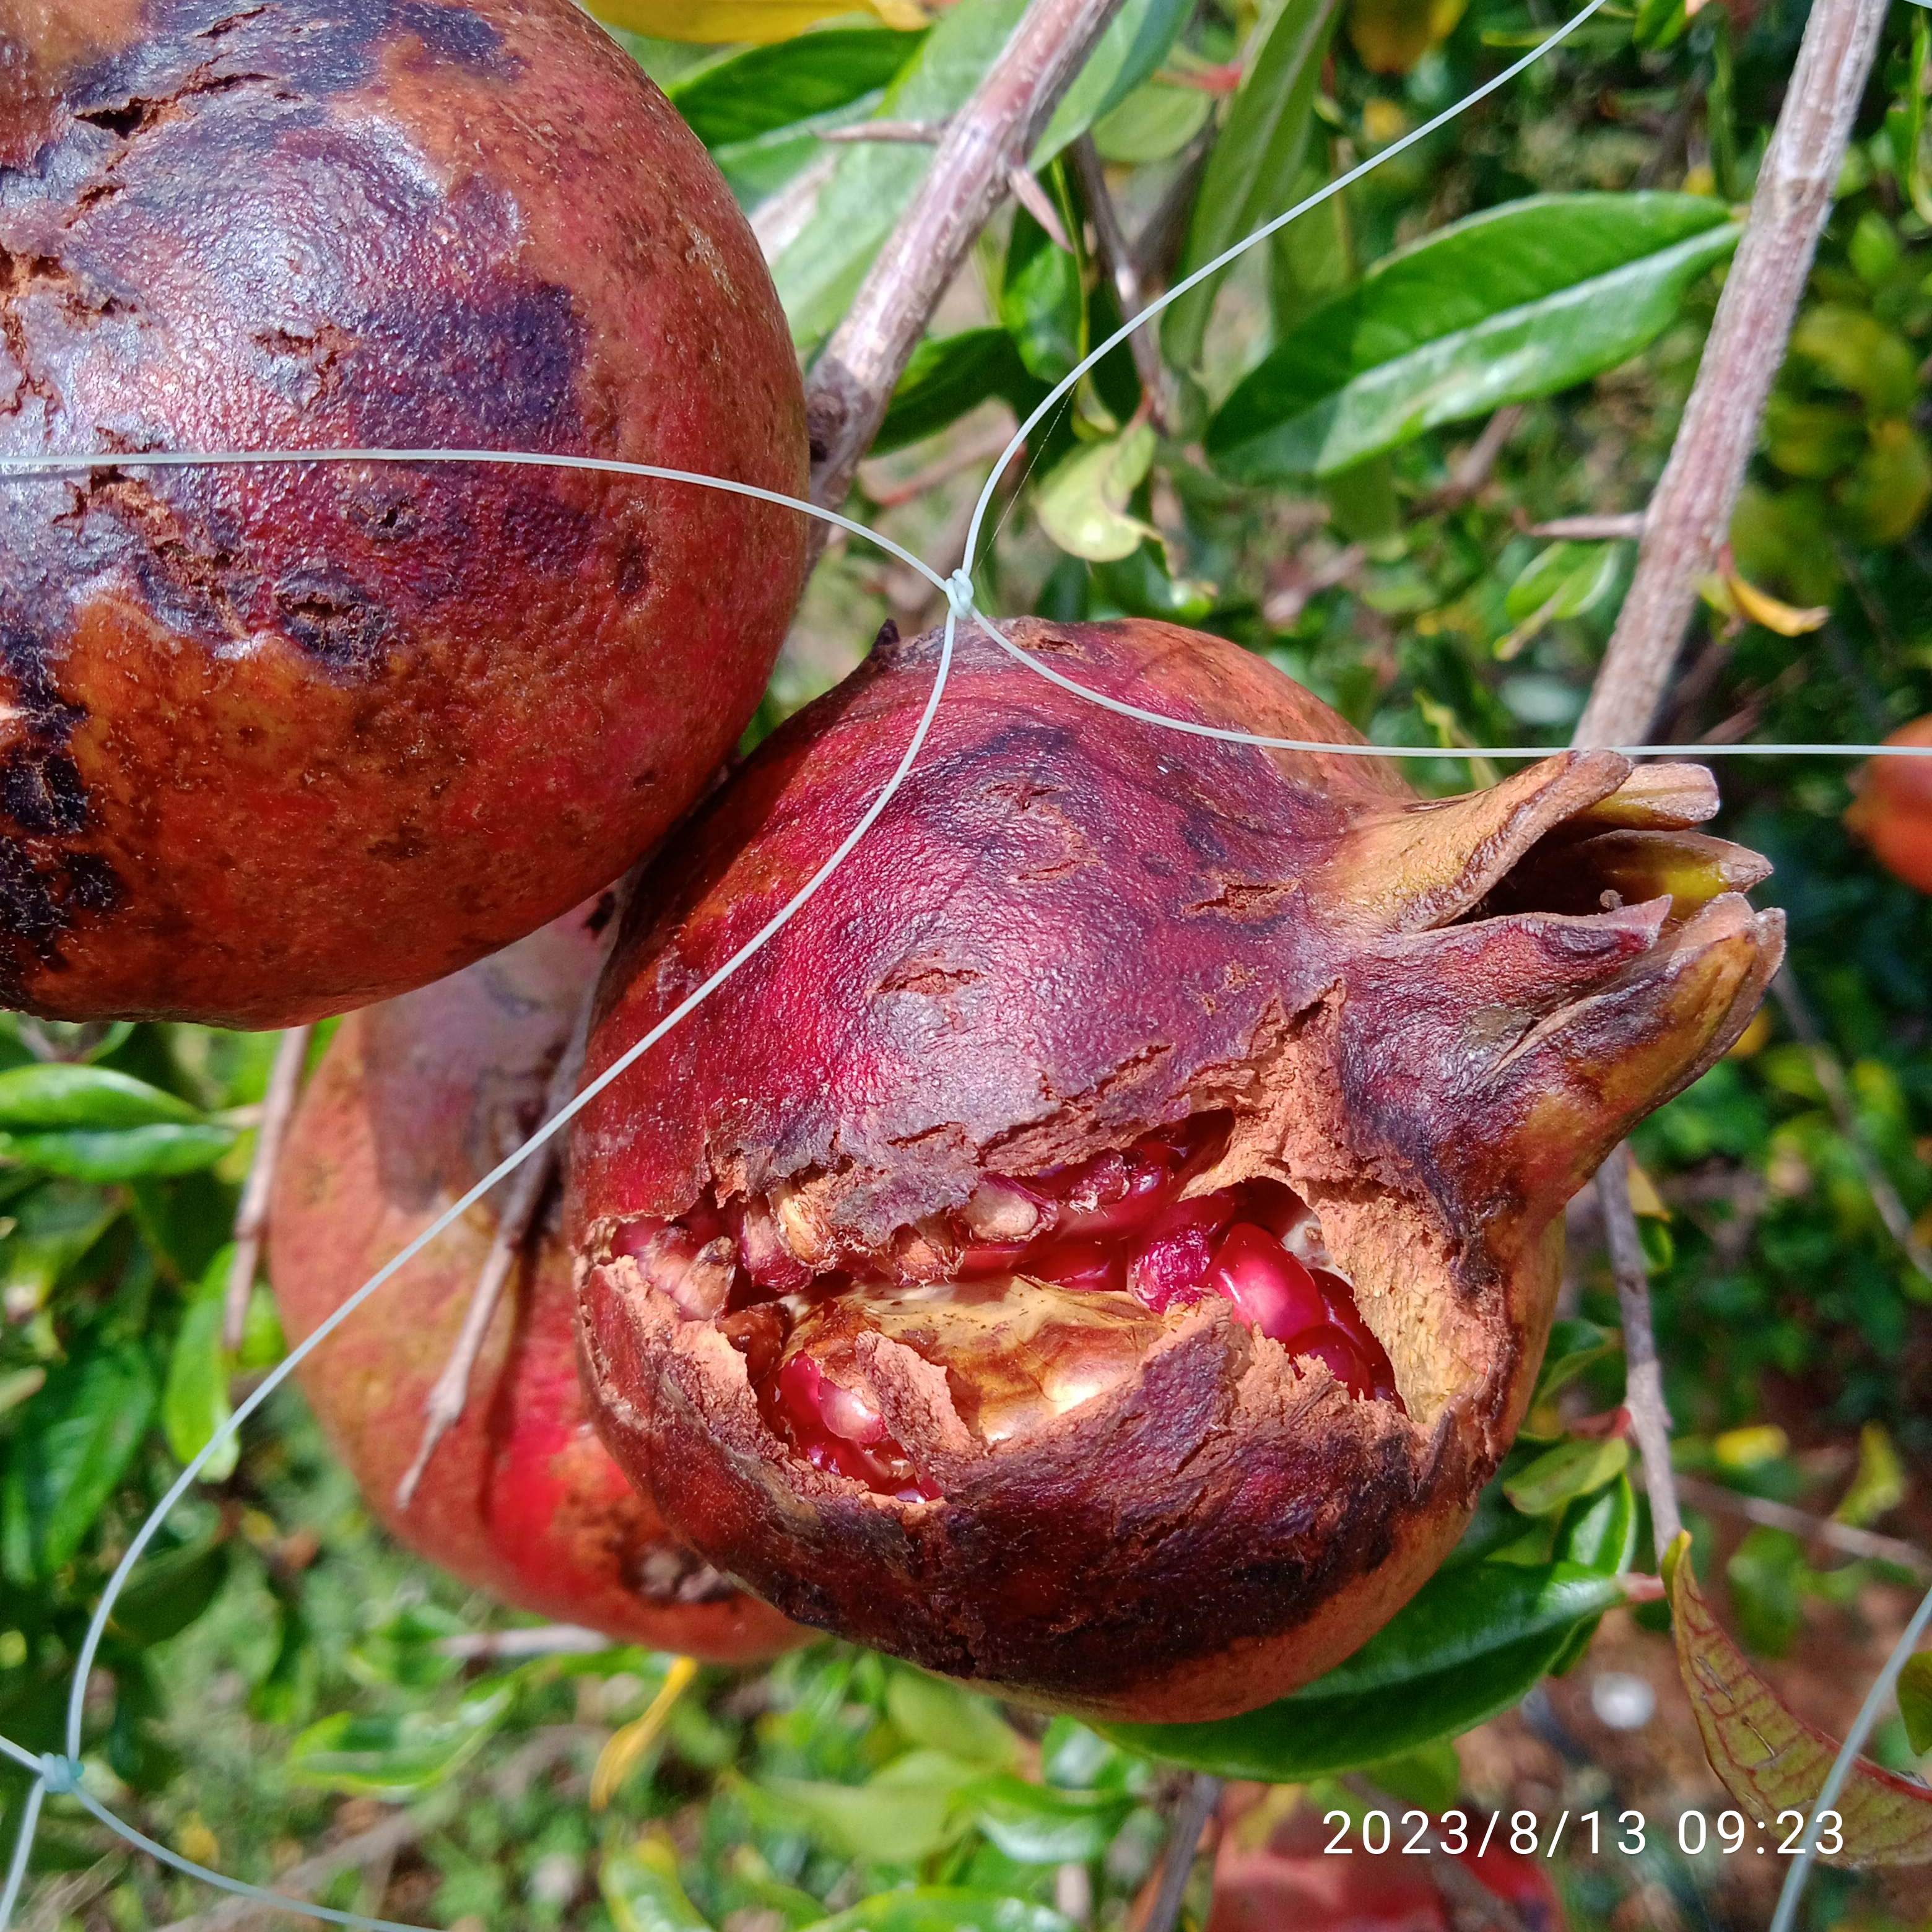
Label: Bacterial_Blight